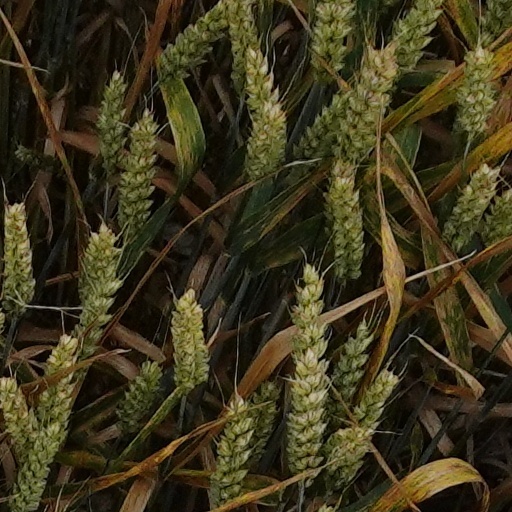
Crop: wheat